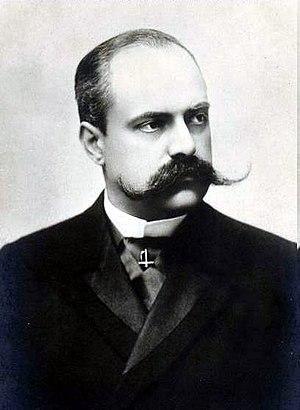
La loi du 22 juin 1886 relative aux membres des familles ayant régné en France, souvent appelée loi d'exil, est une loi d'interdiction de séjour en France, votée sous la Troisième République, visant les chefs des familles ayant régné en France et leurs héritiers directs dans l'ordre de primogéniture. Elle s'apparente à une loi d'exil ou de bannissement, comme il en fut adopté en France lors des changements de régime ou dans d'autres pays, à l'encontre de monarques déchus et de leur famille. Cette loi, abrogée en 1950, interdisait aussi l'exercice de toute fonction publique aux autres membres de ces familles et les rendait susceptibles d'interdiction du territoire de la République.